George Mallory

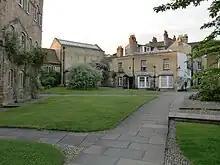
Mallory Court at Magdalene College, Cambridge, his college

On 24 June, a message sent from King George V to Younghusband of the Everest Committee appeared in "The Times", in which the King conveyed "an expression of his sincere sympathy" to the families and committee concerning the deaths of the "two gallant explorers". On 17 October, a solemn memorial service at St Paul's Cathedral, was held in honour of the two climbers, at which the Right Reverend Henry Paget, Bishop of Chester, from whose diocese both men had come, delivered the sermon. The parents of both mountaineers, Ruth, relatives and close friends, members of the expeditions and Mount Everest Committee, the Alpine Club, Royal Geographical Society, and other explorers and scientists attended. Additionally present were representatives of the royal family; Sir Sidney Greville represented the King; Lieutenant-Colonel Sir Piers Legh, the Prince of Wales; Lieutenant Colin Buist, the Duke of York. Mallory's will was proven on 17 December; he bequeathed his estate of £1706 17s. 6d. (equivalent to £ in ) to his wife.